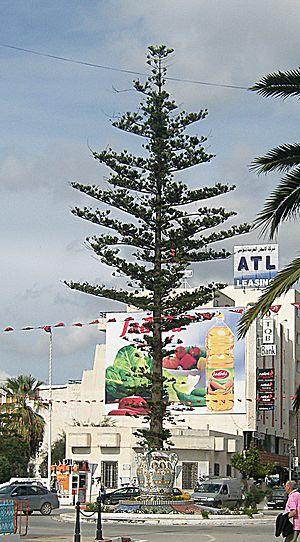
Monument de Ville de Nabeul (Tunisie), arbre inscrit dans une jarre en porcelaine